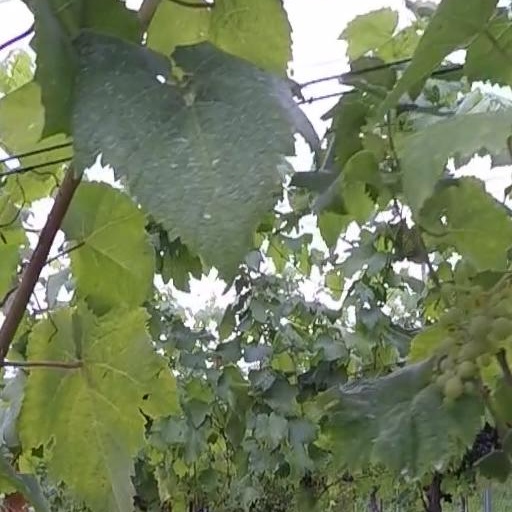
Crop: grape